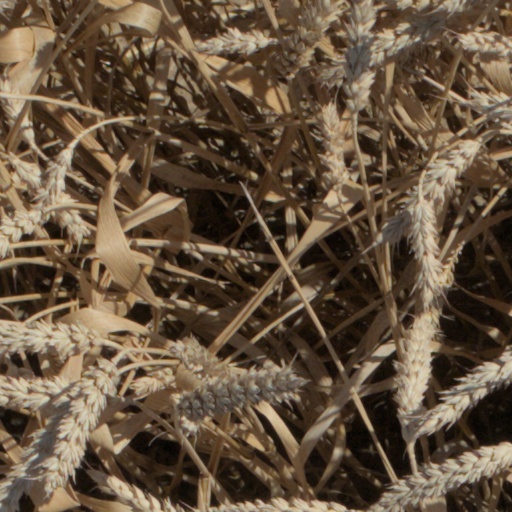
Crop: wheat